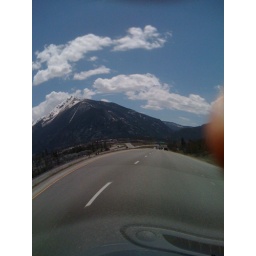
Crazy mountain road in the Rockies